Arazbary (mugham)

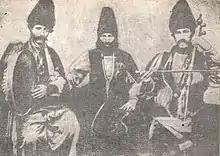
Azerbaijani mugham singer Sattar and his ansamble

"Arazbary" is one of the rhythmic Azerbaijani mughams belonging to the Zerbi mughams. The poetic text consists of folk bayats. At the end of each stanza, the words "ay zalym" ("Oh, villain!") are repeated. Arazbary, like the ashik melodies, is included in then creative heritage of ashik masters.